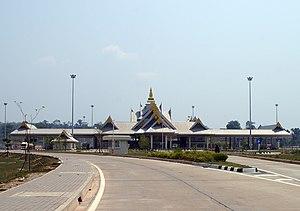
Accès au troisième pont de l'amitié lao-thaïlandaise du côté laotien.